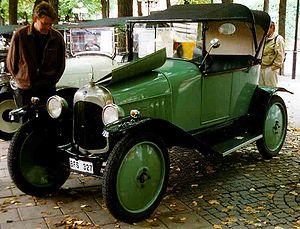
Citroën est un constructeur automobile français. Son nom en forme longue est Automobiles Citroën. L'entreprise a été fondée en 1919 par André Citroën. La marque a toujours été réputée pour ses technologies d'avant-garde et, à plusieurs reprises, elle a révolutionné le monde de l'industrie de l'automobile. Citroën a notamment créé la Traction Avant, l'utilitaire H, les 2 CV, DS, Méhari, SM, GS, CX, BX ou encore la XM, qui sont toutes des créations d'avant-garde.
L’Institut industriel du Nord de France est un établissement supérieur français de recherche et de formation d'ingénieurs. Il succède à l'École des arts industriels et des mines de Lille en 1872. Il est couramment appelé Institut industriel du Nord ou IDN. Son cursus est devenu le programme de formation d'ingénieurs polyvalents de l'École centrale de Lille en 1991.
La torpédo 10 HP Citroën Type A est le premier modèle automobile conçu par André Citroën.
L’histoire des bourses de valeurs retrace les étapes de l'émergence d'espaces de valorisation des obligations, qui dominent ainsi jusqu'au milieu du XIXᵉ siècle, puis des actions. Auparavant, le financement des armements navals vénitiens et hollandais sous la forme d'actions reste une exception. Les obligations prennent leur essor dès le XVIIIᵉ siècle sur un marché déjà mondialisé, soutenu par les banques centrales et le Trésor public.